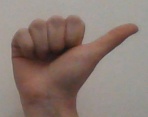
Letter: dhad